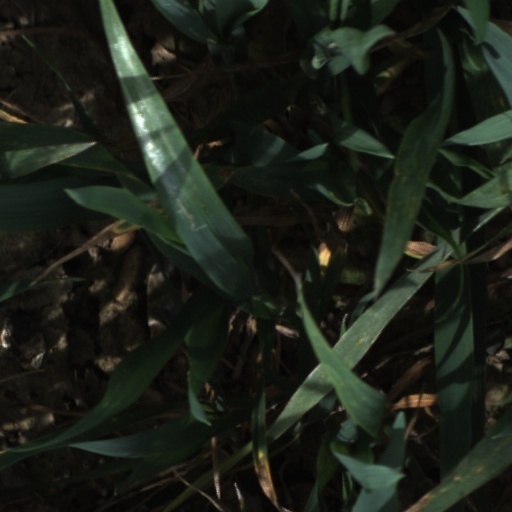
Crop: wheat